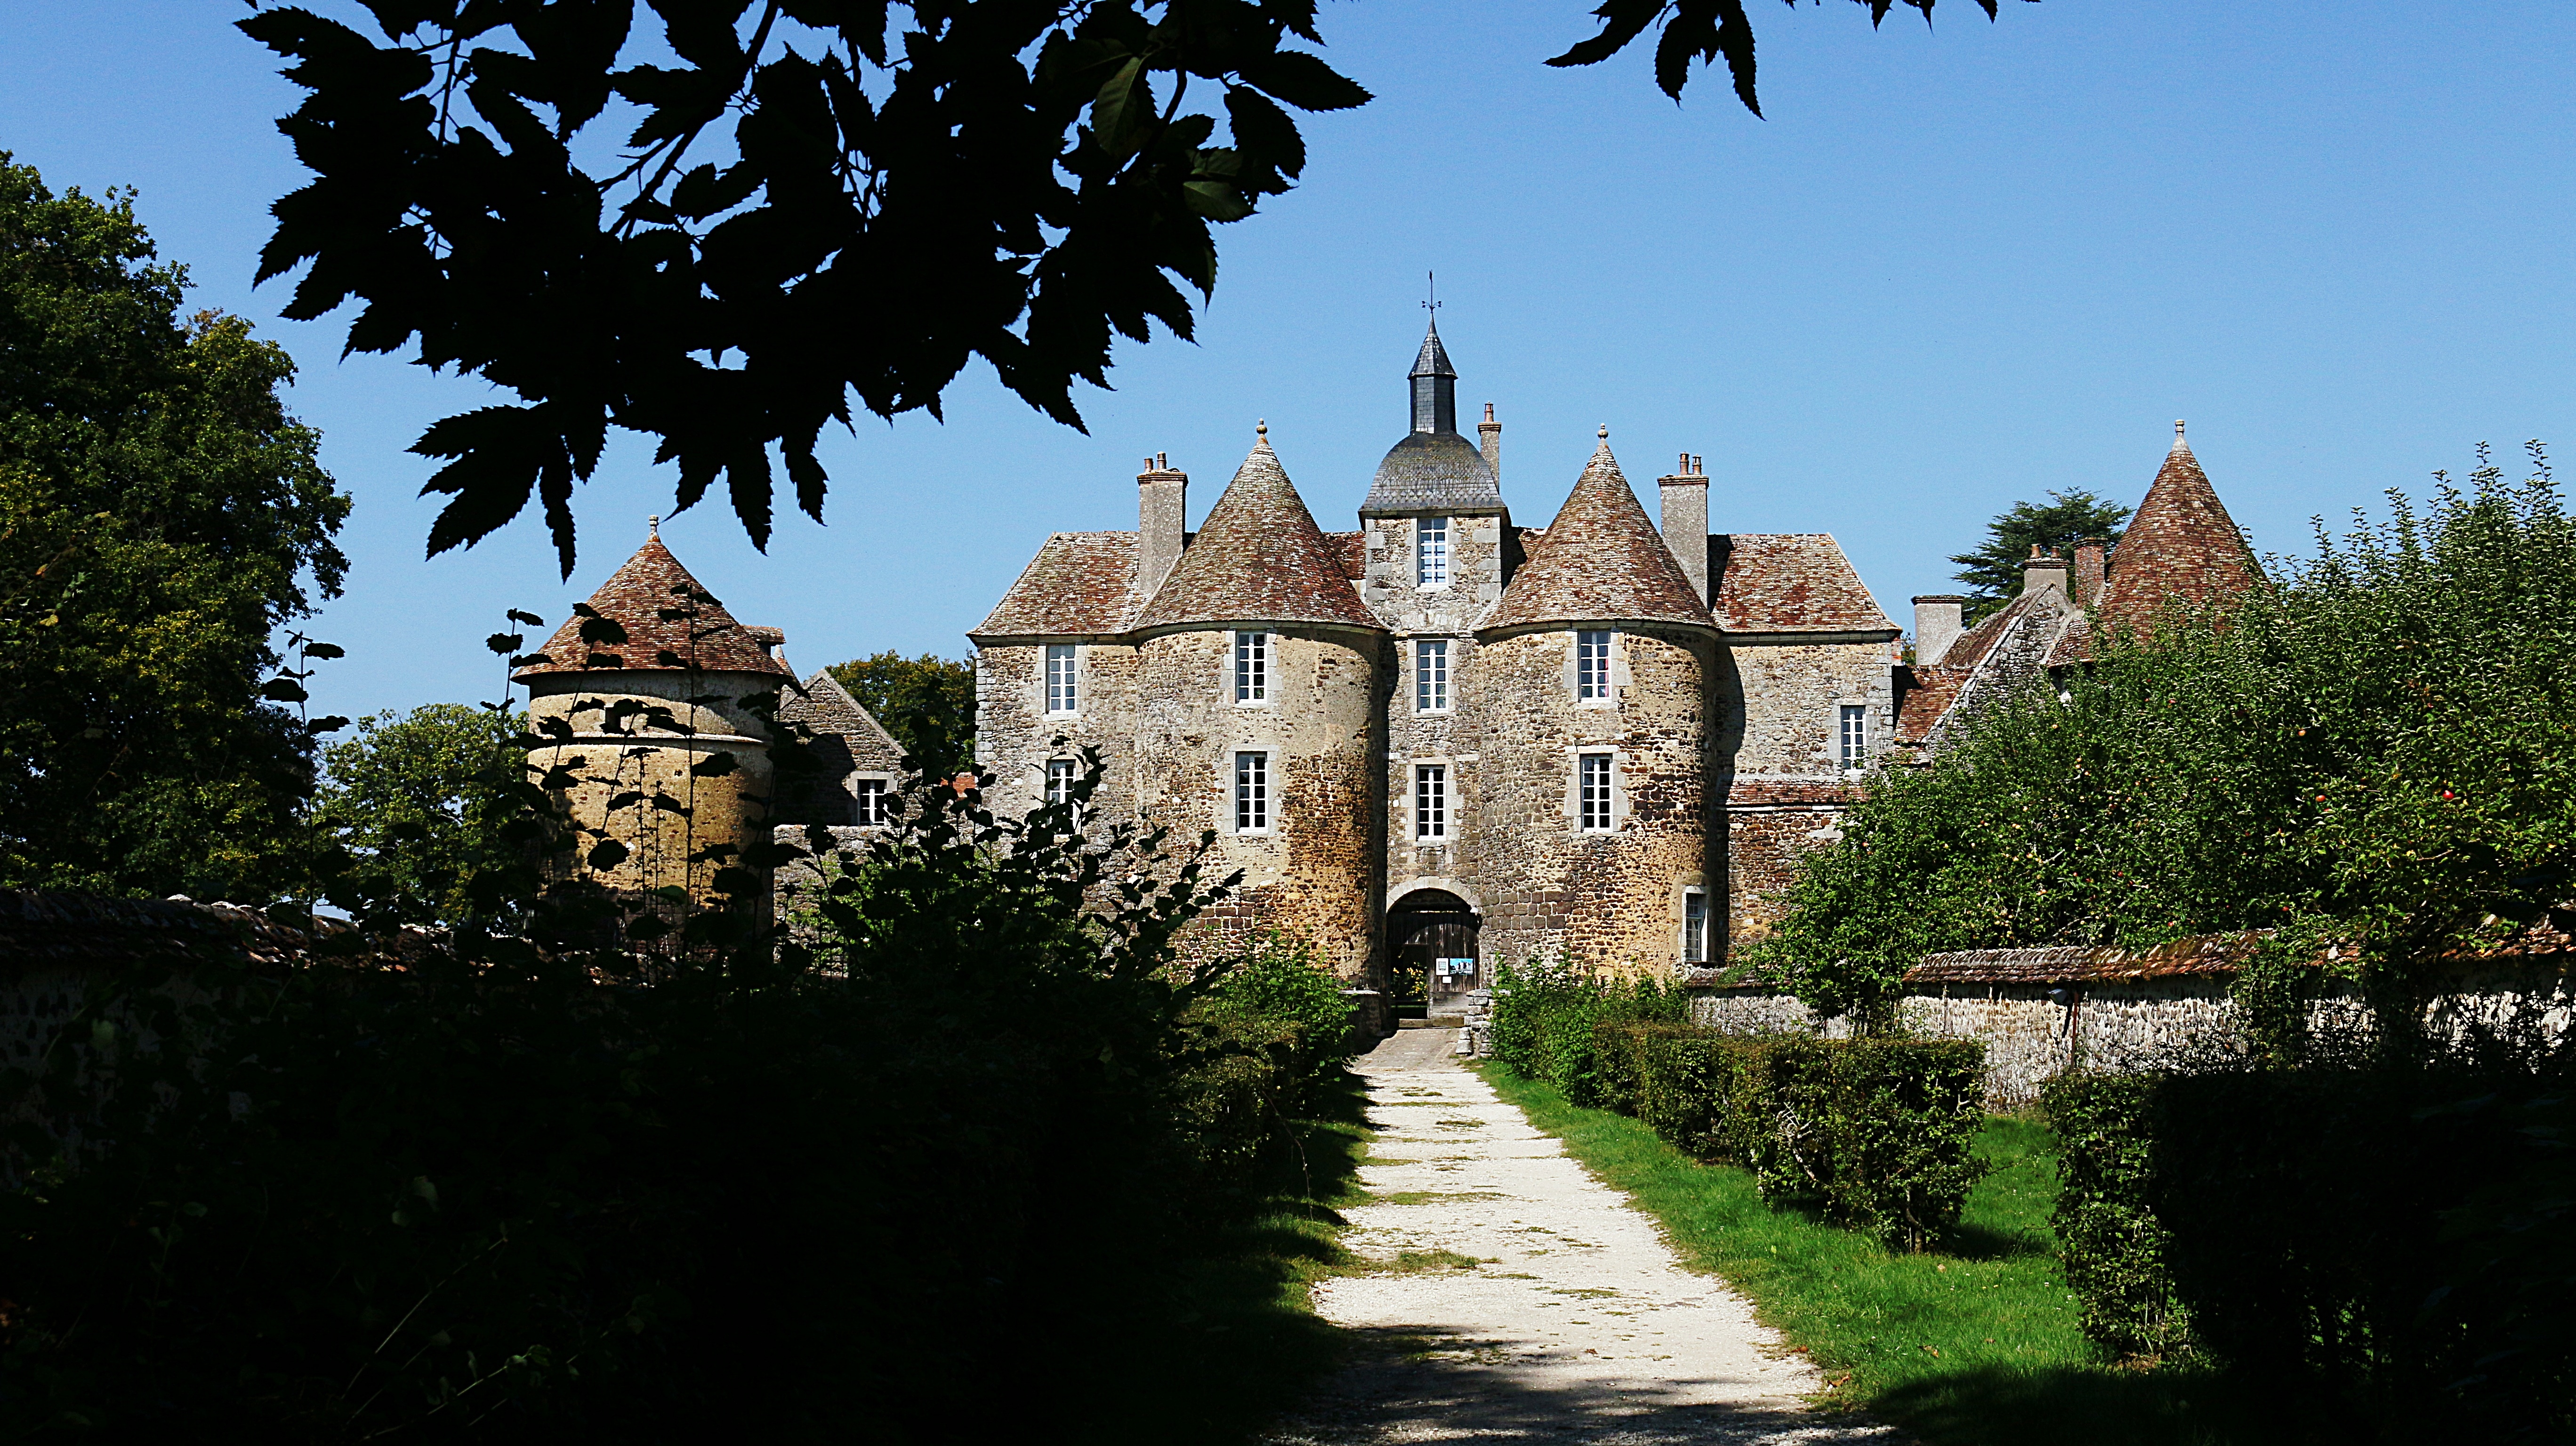
architecture, building, chateau, old, monument, france, castle, landmark, fortification, tourism, place of worship, stones, monastery, history, abbey, estate